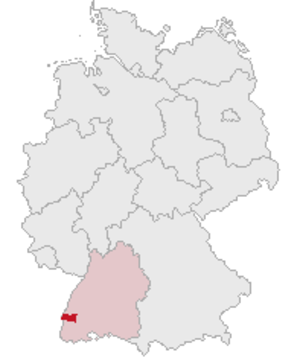
L'arrondissement d'Emmendingen est un arrondissement de Bade-Wurtemberg situé dans le district de Fribourg-en-Brisgau. Son chef lieu est Emmendingen.